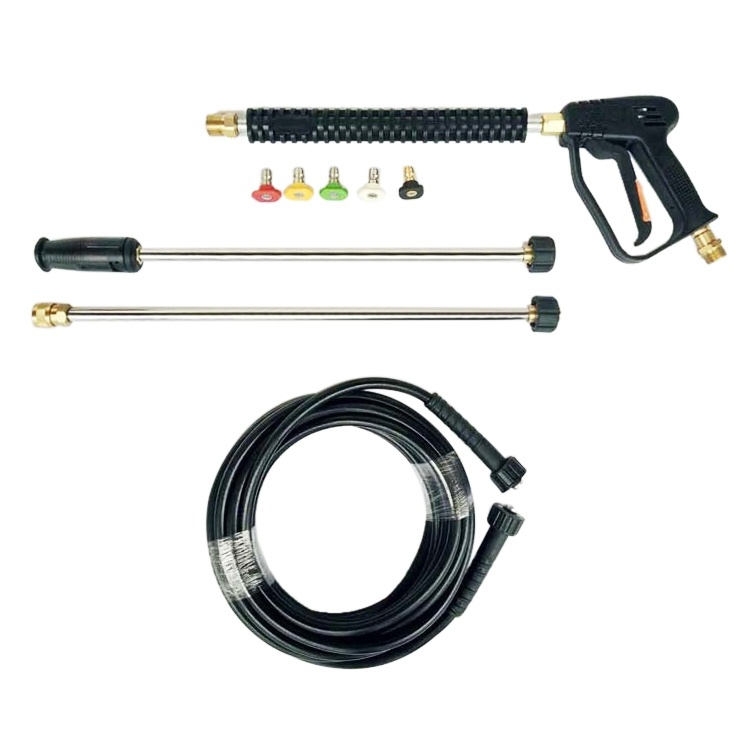
3000 PSI Car Water Power Washer High Pressure Spray Gun with 2 Extension Wand & 5 Nozzles
1. Ergonomic design, the use of more convenient and comfortable. 2. Power pressure washers up to 3000 PSI(cold water use only). 3. Suitable for removing oil residue, dirt, greasy spots and sterilizing bacteria etc. 4. Packing list: -Water Gun x 1 -Extension Wand x 2 -Nozzles x 5 -8m Tube
Brand: PMC TechLife
Category: Home & Garden > Lawn & Garden > Outdoor Power Equipment Accessories > Pressure Washer Accessories > Spray Lances